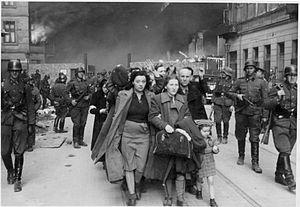
Le rapport Stroop est un rapport officiel de soixante-quinze pages écrit en mai 1943 par Jürgen Stroop, membre de la Waffen-SS et commandant des forces allemandes qui liquidèrent le ghetto de Varsovie. Il rapporte la suppression de l’insurrection du ghetto de Varsovie. Initialement titré « Le quartier juif de Varsovie n’existe plus ! », il est communément appelé « Rapport Stroop ».
La condition féminine sous le Troisième Reich se caractérise par une politique visant à cantonner les femmes dans un rôle de mère et d'épouse et de les exclure de tout poste à responsabilité, notamment dans les sphères politiques ou universitaires. Si la politique nazie tranche nettement avec l'évolution émancipatrice de la république de Weimar, elle se distingue également de l'attitude patriarcale et conservatrice de l'Empire allemand. Depuis les réunions publiques électrisant des foules féminines, l'embrigadement des femmes au sein des organisations-satellites du Parti nazi, comme la Bund Deutscher Mädel ou la NS-Frauenschaft, est généralisé afin d'assurer la cohésion de la « communauté du peuple ».
Le ghetto de Varsovie était le plus important ghetto juif au sein des territoires d'Europe occupés par les nazis pendant la Seconde Guerre mondiale. Situé au centre de Varsovie, il fut créé en 1940 et pratiquement détruit en mai 1943 après l'insurrection de ses occupants contre les nazis. Il rassembla jusqu'à 380 000 personnes.
Wannsee, 1942 est le second tome du cycle I de Sir Arthur Benton. Cette série BD d'espionnage est composée de deux cycles. Le premier cycle commence avec la montée du nazisme et se termine à la fin de la Seconde Guerre mondiale.